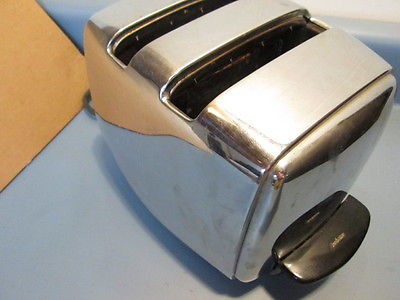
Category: toaster